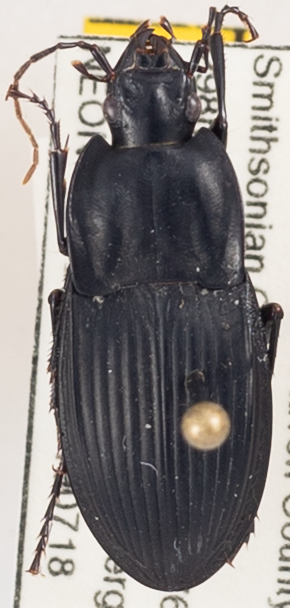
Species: Dicaelus elongatus
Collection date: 2019-07-18
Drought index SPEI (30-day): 0.376
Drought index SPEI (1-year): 2.09
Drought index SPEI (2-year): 2.09